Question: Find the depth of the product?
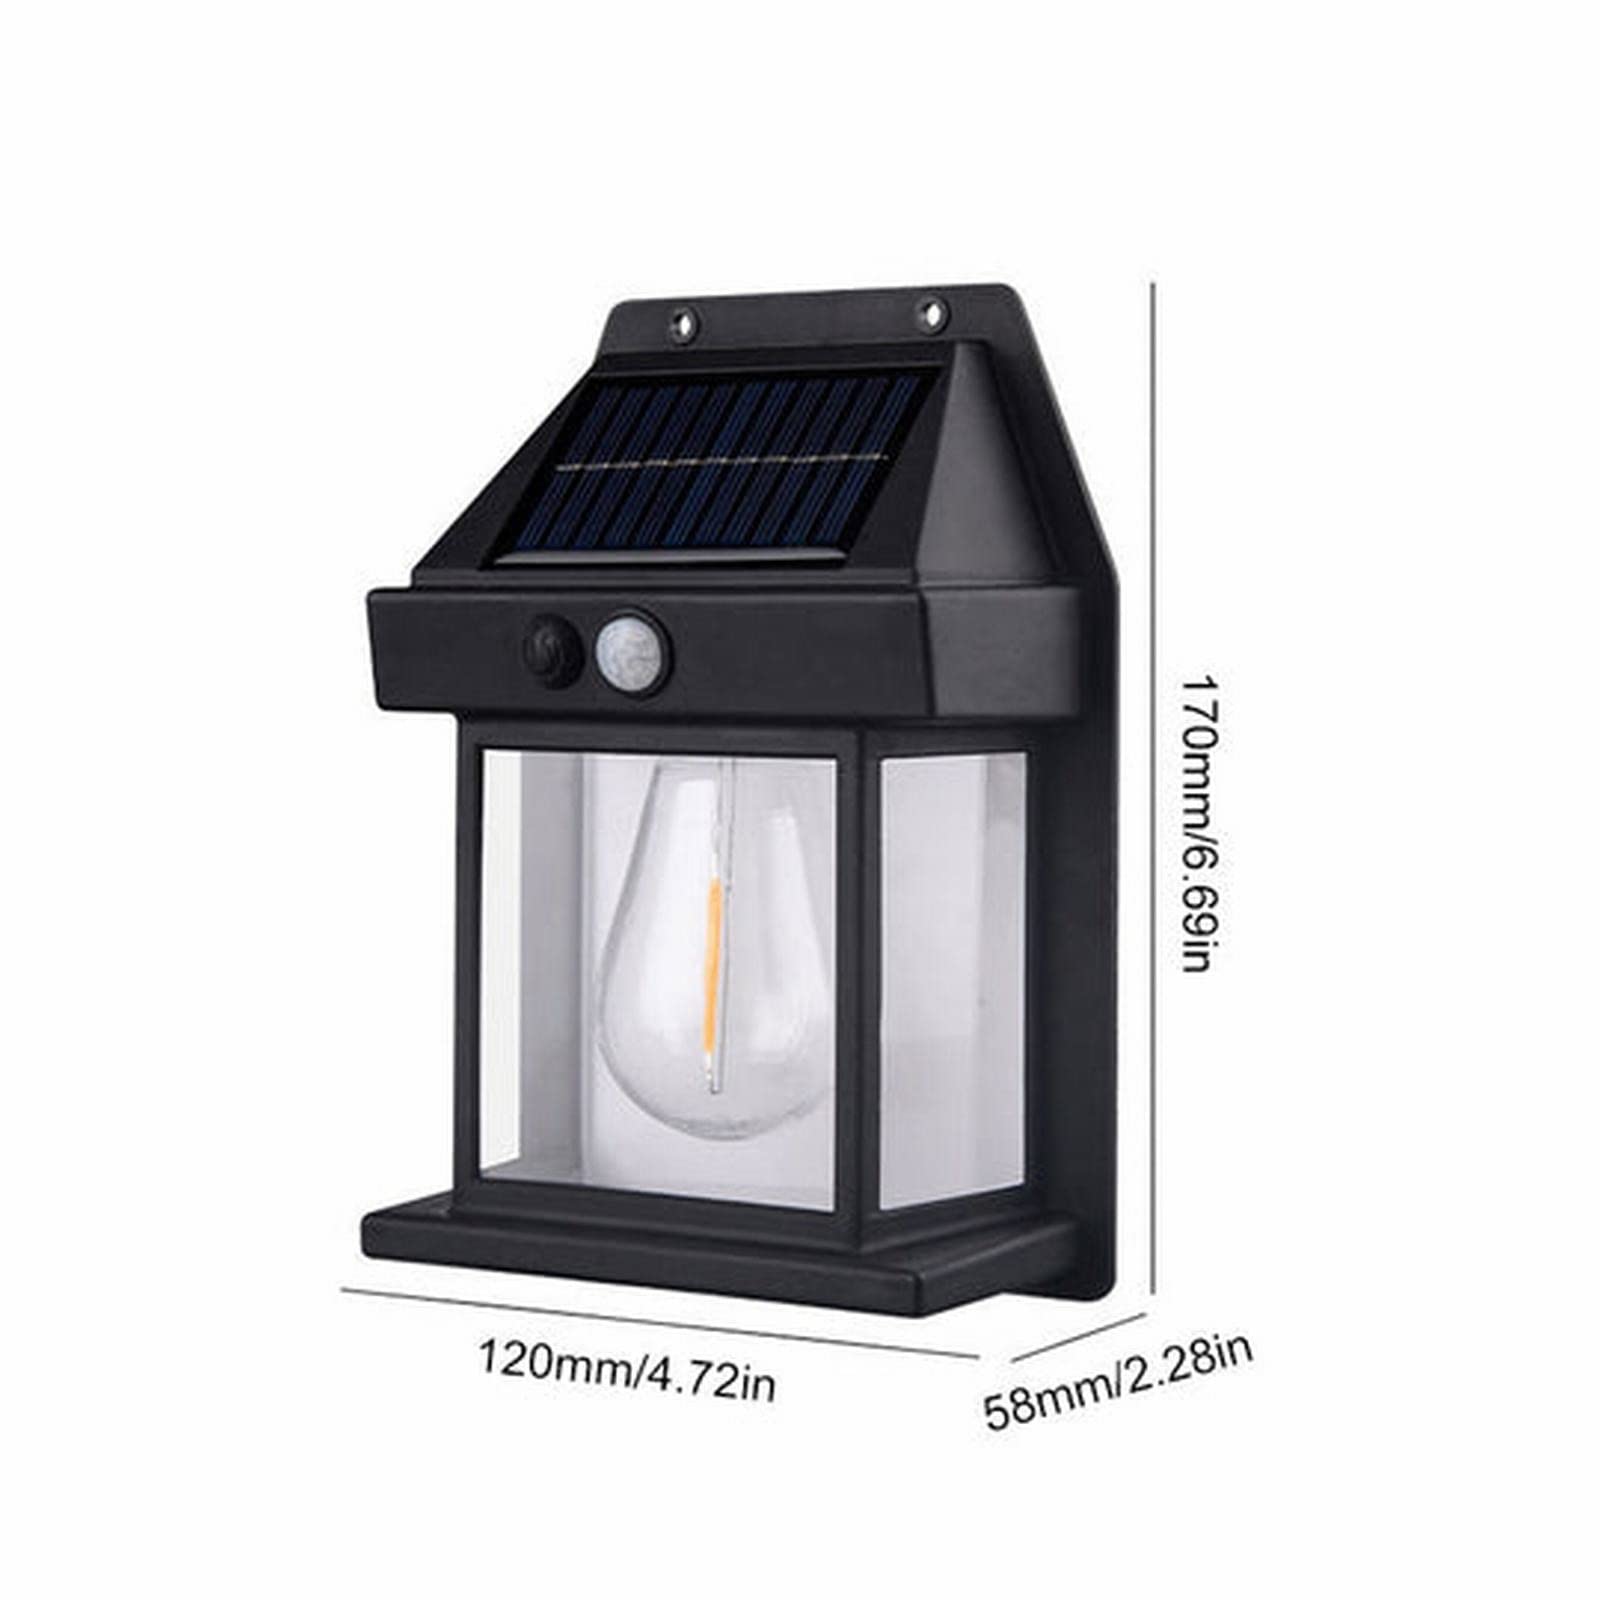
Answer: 120.0 millimetre